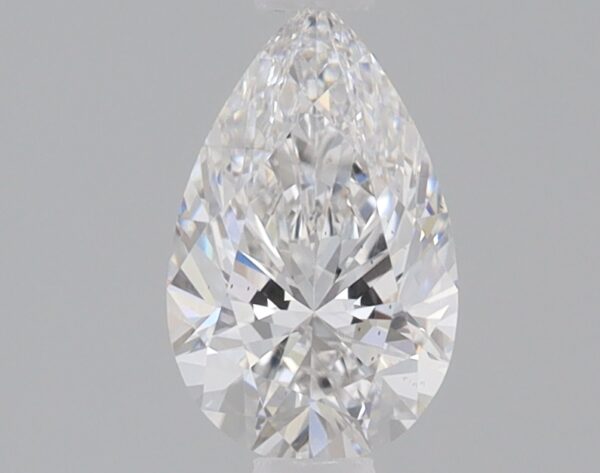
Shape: pear
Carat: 0.79
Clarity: VS2
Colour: F
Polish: EX
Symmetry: EX
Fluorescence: NONE
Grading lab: IGI
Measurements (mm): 8.24 x 5.12 x 3.27